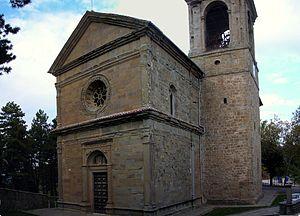
Castel Rigone est une frazione de la commune de Passignano sul Trasimeno dans la province de Pérouse en Ombrie.